National symbols of Lithuania

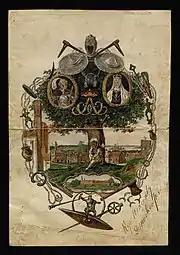
Allegory of Lithuania by Wincenty Dmochowski. The painted title card depicts various artifacts, symbols and monuments of Lithuanian history.

The national symbols of Lithuania are used in Lithuania and abroad to represent the country and its people, history, culture, and nature. These symbols are seen in official capacities, such as flags, coats of arms, postage stamps, and currency, and in URLs. They appear less formally as recurring themes in literature, art and folk art, heraldry, monuments, clothing, personal decoration, and as the names of parks, bridges, streets, and clubs. The less formal manifestations may be classified as national emblems.